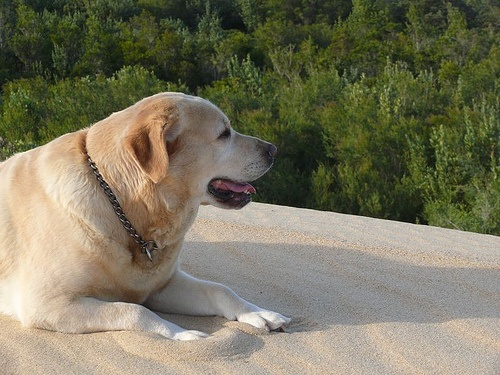
a brown and white dog lying on sand and some trees
A yellow lab sitting on a sand dune with green vegetation in the background.
a dog laying down and looking at trees
a brown dog with its mouth open lying on the sand
A dog sitting in the sand and looking into the distance.